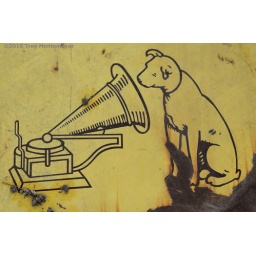
An old RCA Victor sign rusts long forgotten in a chicken coop in San Joaquin county, California.